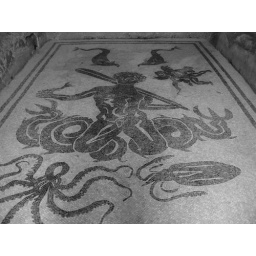
Mosaic floor in ponpeii bath house